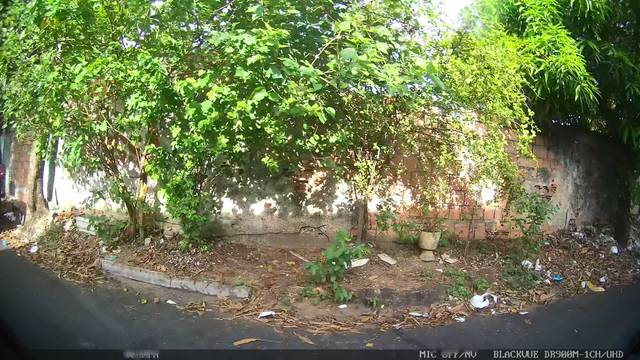
Region: Brazil
Coordinates: -3.119, -60.048